Taxiing

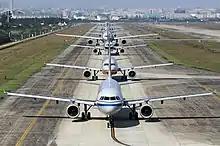
Airbus jet airliners taxiing at Chengdu Shuangliu International Airport

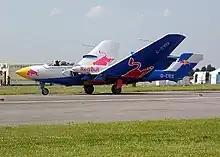
A privately owned Sea Vixen taxis back from an air show flight, with wings folding as it moves.

Taxiing (rarely spelled taxying) is the movement of an aircraft on the ground, under its own power, in contrast to towing or pushback where the aircraft is moved by a tug. The aircraft usually moves on wheels, but the term also includes aircraft with skis or floats (for water-based travel).